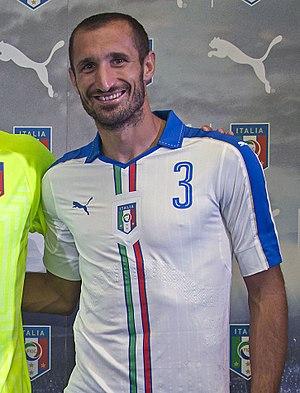
Giorgio Chiellini né le 14 août 1984 à Pise est un footballeur international italien évoluant au poste de défenseur central avec le club de la Juventus FC.